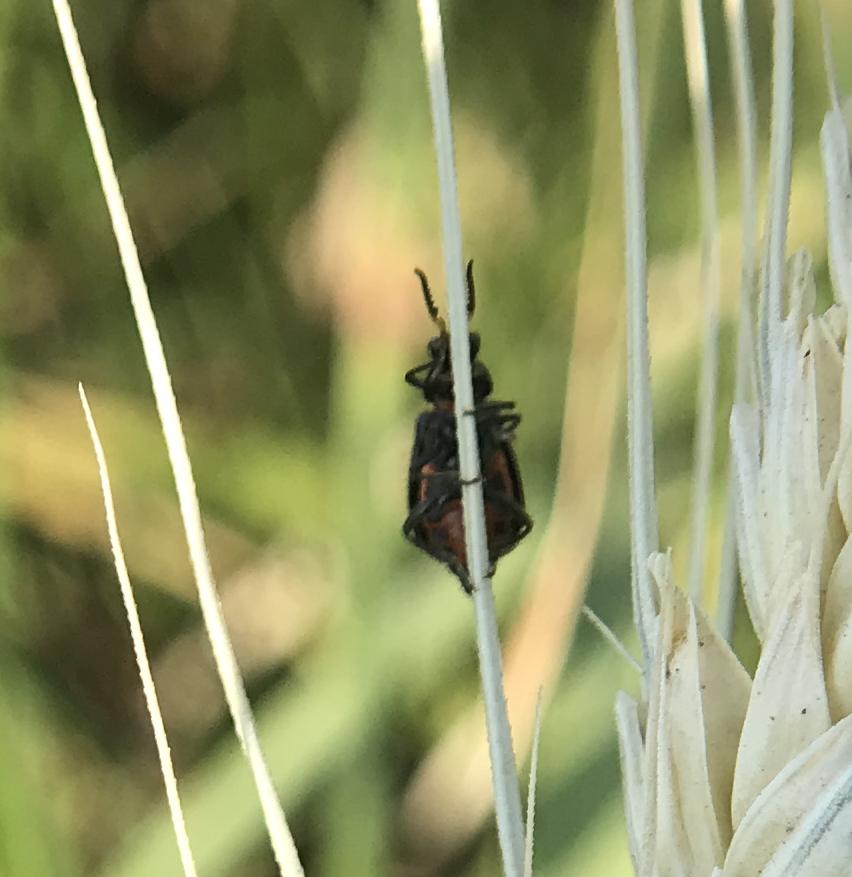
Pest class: predators